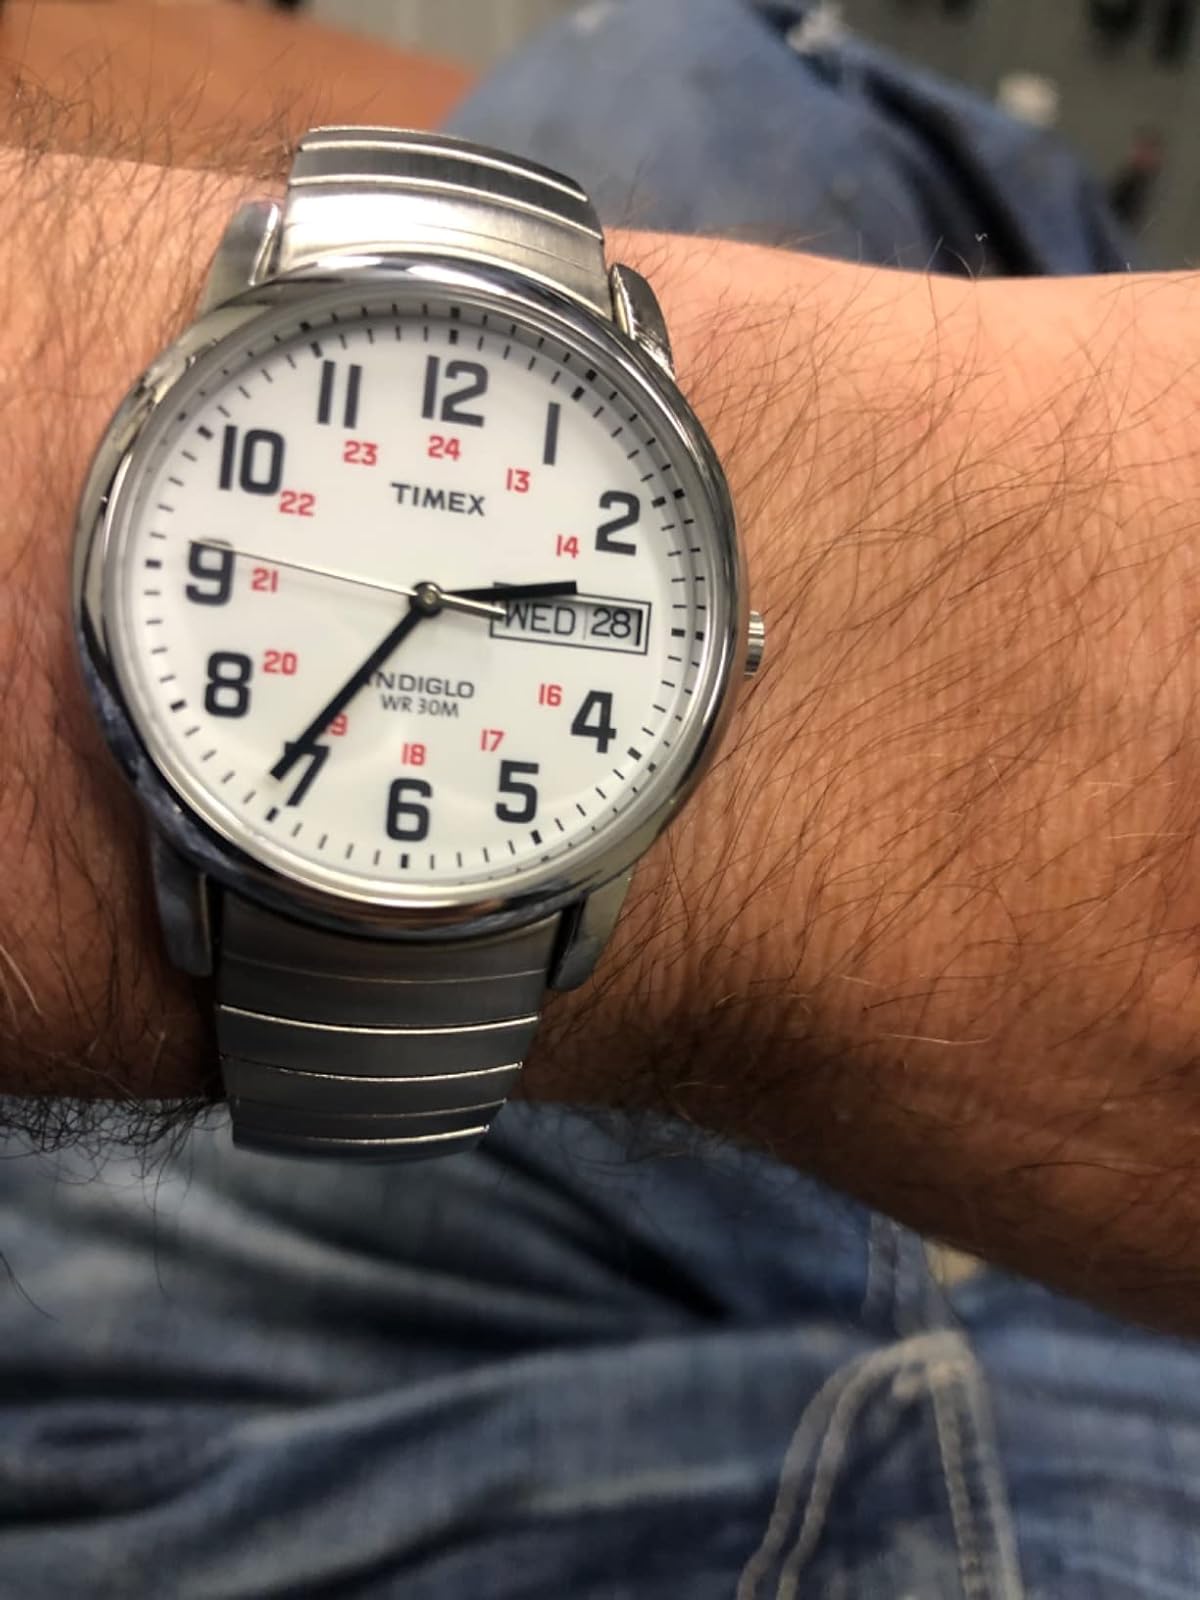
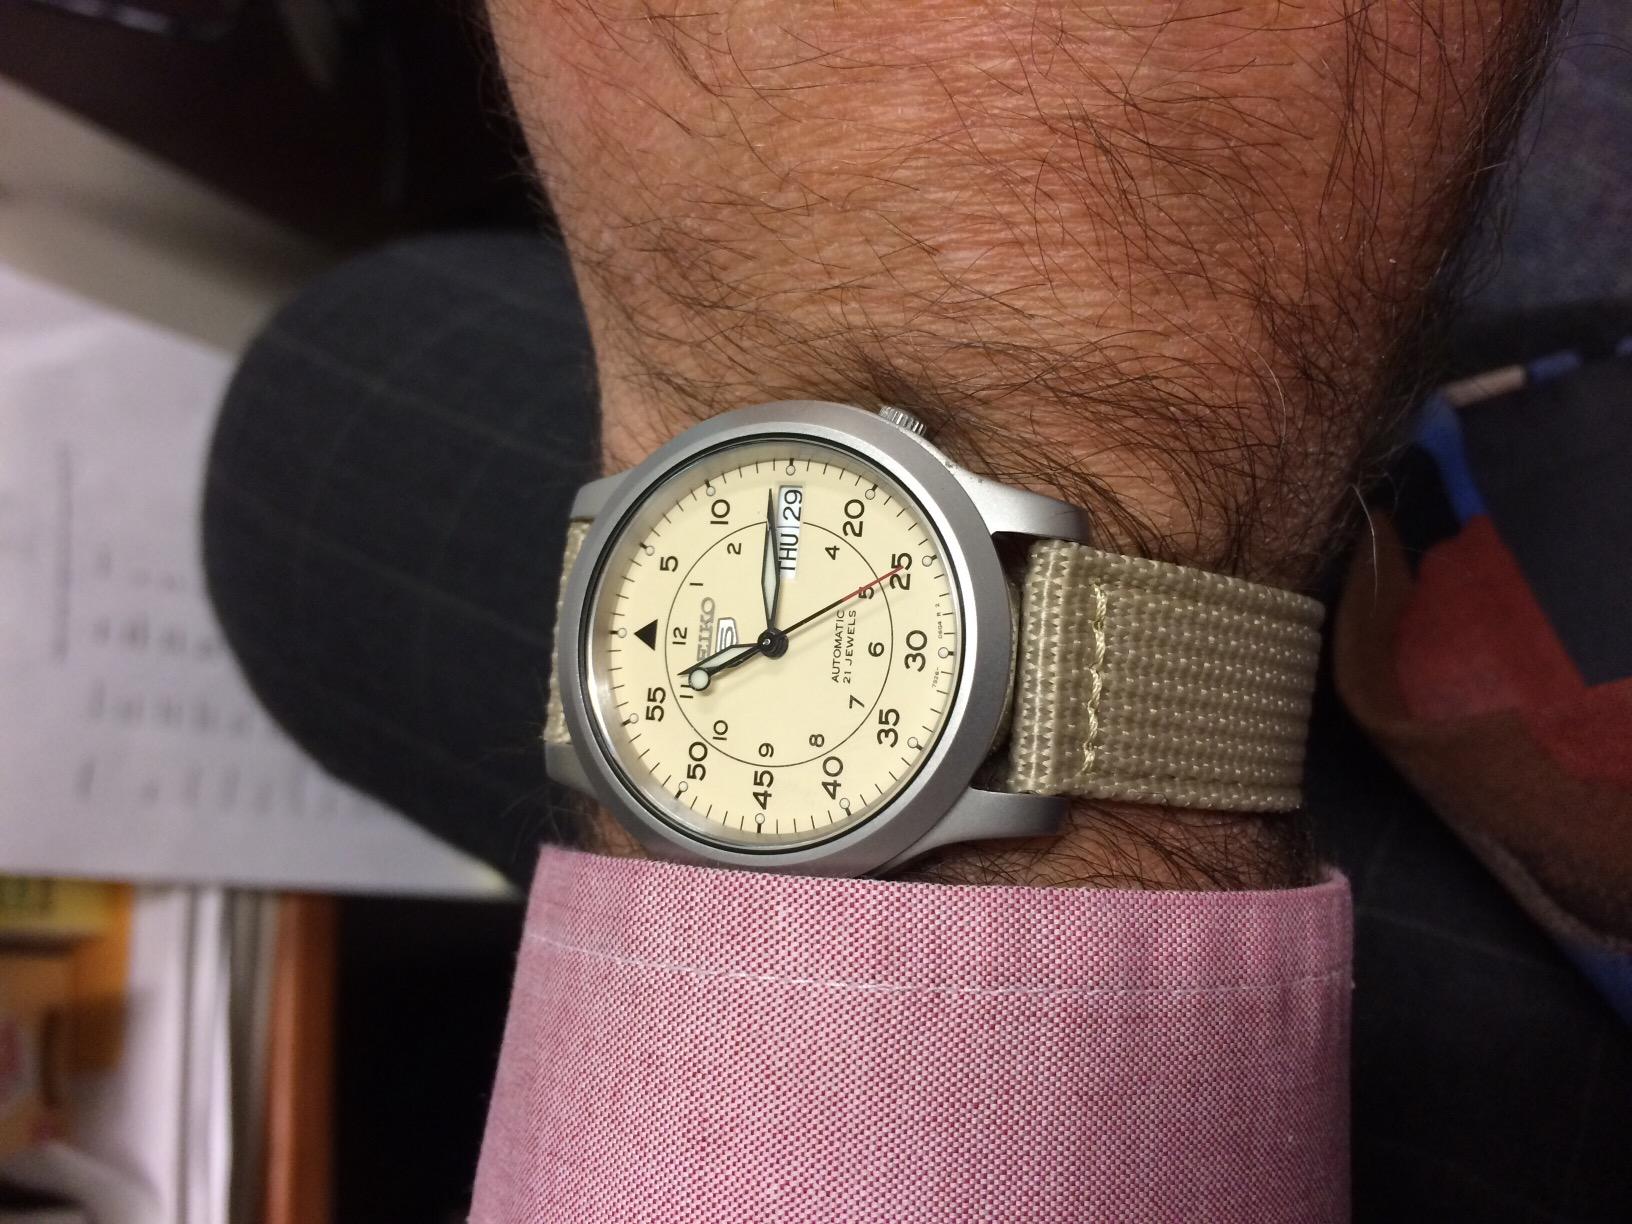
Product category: accessories_watch
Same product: no